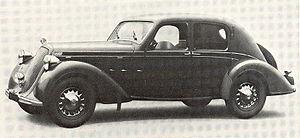
Kazimierz Piechowski, API : né le 3 octobre 1919 à Rajkowy en Pologne et mort le 15 décembre 2017 à Gdańsk est un ancien détenu des camps de concentration nazis, soldat de l'Armia Krajowa, et diplômé de Polytechnique de Gdańsk